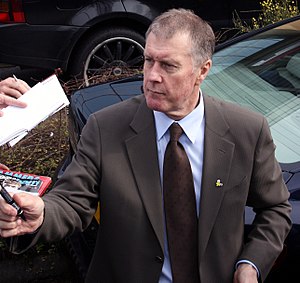
Geoff Hurst
Sir Geoffrey Charles "Geoff" Hurst MBE er en tidligere engelsk fodboldspiller, der som angriber på det engelske landshold var med til at vinde guld ved VM i 1966. Her blev han verdensberømt for i finalen mod Vesttyskland at score et hattrick i den engelske sejr på 4-2. Han er den eneste spiller nogensinde til at gøre dette i en VM-finale.